Nicolaes Lastman

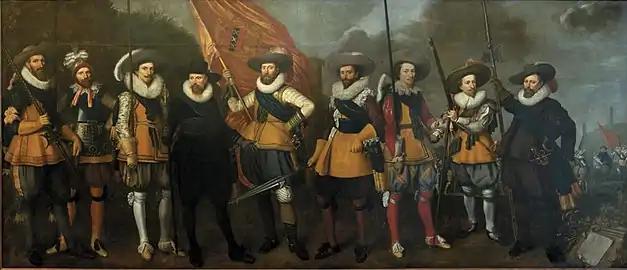
Civic guard of Abraham Boom and lieutenant Oetgens van Waveren, 1623

Nicolaes Lastman (1585 in Amsterdam – 1625 in Amsterdam), was a Dutch Golden Age painter. According to the Netherlands Institute for Art History, he was the brother of Pieter Lastman and is sometimes mistakenly called "Claes Pietersz Lastman" as the son of Pieter. He is known for portraits, landscapes, and architectural studies. He started a large schutterstuk in Amsterdam that was later finished by Adriaen van Nieulandt.